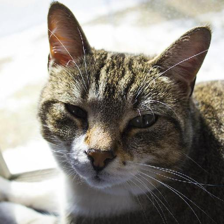
Label: animals